List of Assassin's Creed characters

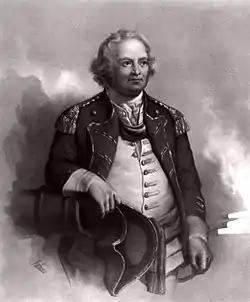
Major General Israel Putnam

Selim I (10 October 1470 – 22 September 1520) (voiced by Mark Ivanir), also known as Selim the Grim or Selim the Resolute, was the youngest son of Bayezid II who succeeded him as Sultan of the Ottoman Empire, reigning from 1512 until his death in 1520. His rule was marked by the enormous expansion of the Empire, in particular the conquest of the Levant, Hejaz, Tihamah, and Egypt, which became known together as the Mamluk Sultanate. He was succeeded by his only living son, Suleiman. Although most of "" takes place during Selim's fight with his brother Ahmet over the claim to the Ottoman throne, Selim himself has only a few references throughout the main story and appears briefly at the end, when he confronts Ahmet and Ezio shortly after forcing Bayezid to abdicate. Proclaiming his new authority as Sultan, Selim murders Ahmet, but spares Ezio due to Suleiman's endorsement, instead ordering him to leave Constantinople and never return.